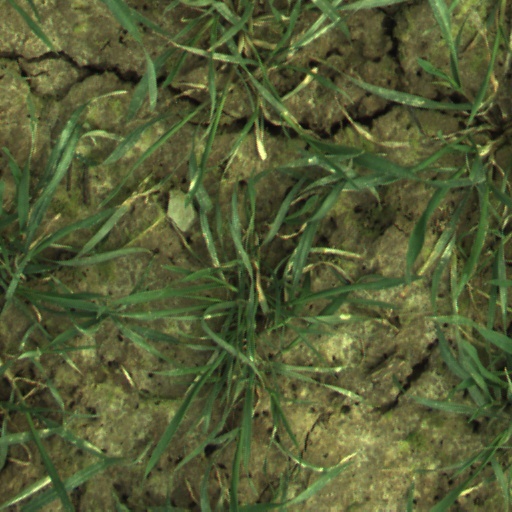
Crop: wheat